Lorenzo Gamboa

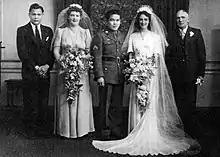
Gamboa married Joyce Cain in Melbourne on 9 October 1943.

In March 1942, Gamboa was taking a train back to his barracks when he met Joyce Cain, a 16-year-old Australian girl who worked at a biscuit factory. She invited him back to her parents' home in Brunswick West, at the time a common gesture of goodwill towards soldiers. They subsequently began dating. Joyce later recounted that her family and friends had been overwhelmingly accepting of their relationship, as mixed-race couples were not uncommon in war-time Melbourne. The couple became engaged in August 1942 and married on 9 October 1943, spending their honeymoon at a hotel. Their first child, Raymond, was born in Melbourne in November 1944, when Gamboa was stationed in Leyte. A second child, Julie, was born in Melbourne in January 1947, when he was stationed in Tokyo.